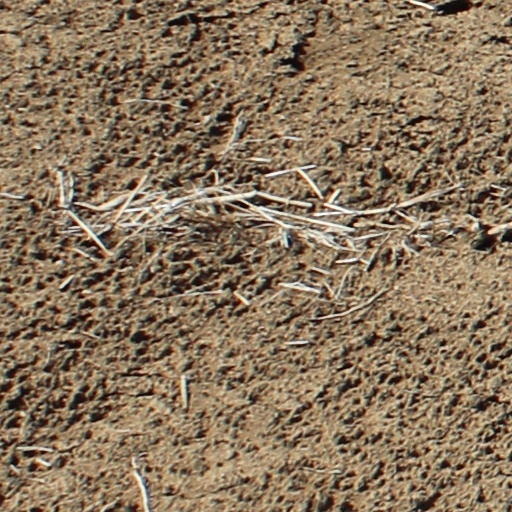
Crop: wheat